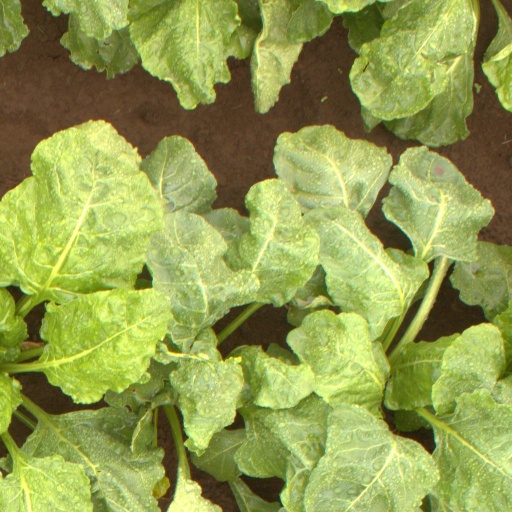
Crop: sugar beet